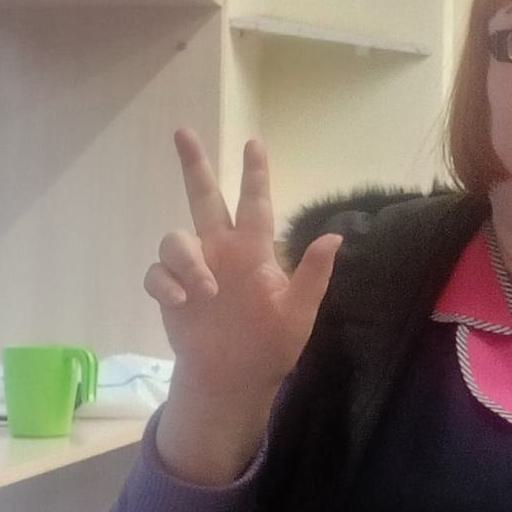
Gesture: three2